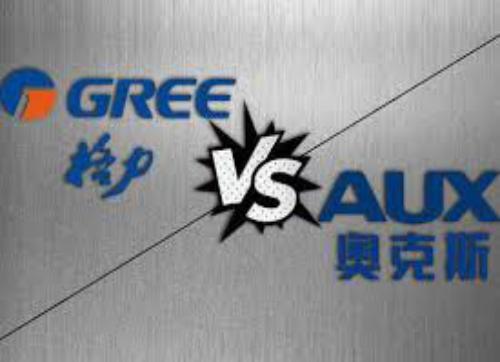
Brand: auxx-2
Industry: Electronic